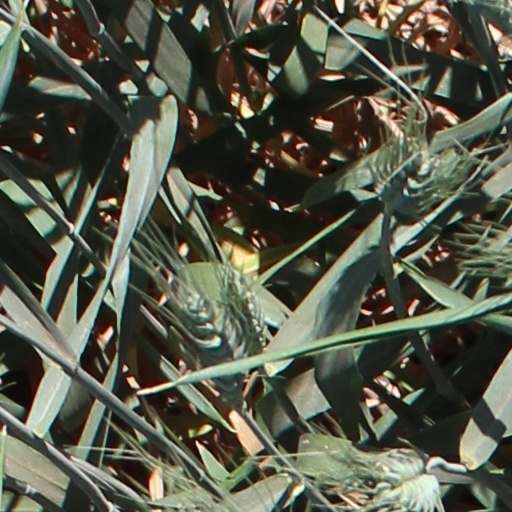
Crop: wheat